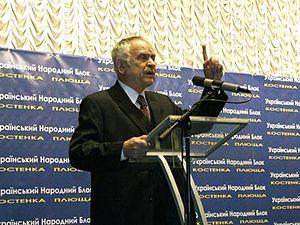
Dmytro Pavlytchko est un poète, et homme politique ukrainien. Lauréat du prix national Taras Chevtchenko en 1977. Il est également un coorganisateur du Mouvement populaire d'Ukraine, député de Verkhovna Rada Oukraïny en 1990-1999 et 2004-2006. En 2004, Pavlytchko est élevé au rang de Héros d'Ukraine, la plus haute distinction ukrainienne, avec l'attribution de l'Ordre de l'État. Il est docteur honoris causa de l'Université de Lviv et de l'Université de Varsovie, professeur de l'Université nationale Académie Mohyla de Kiev.